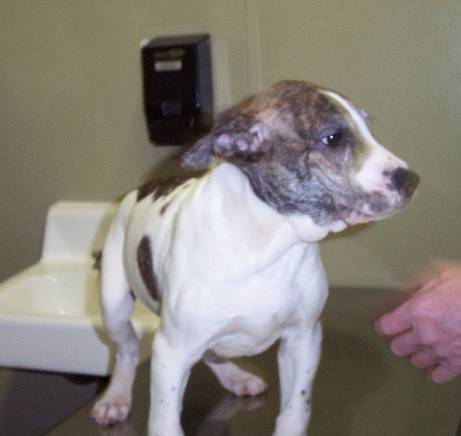
Label: dog